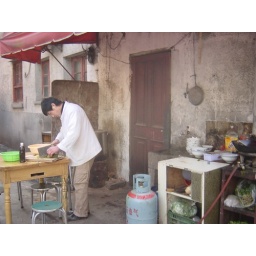
Preparing outside, in the cold. It's harder when there's no running water indoors.